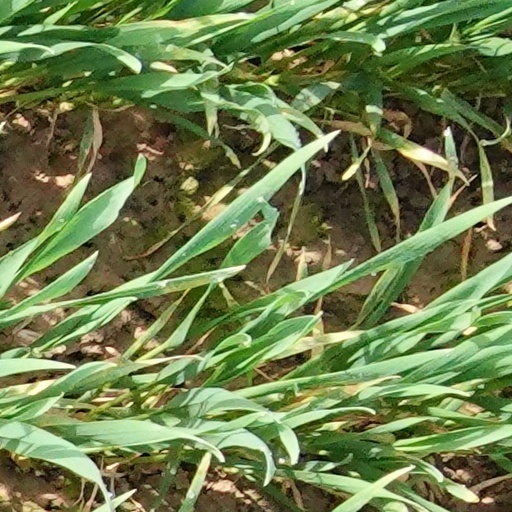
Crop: wheat